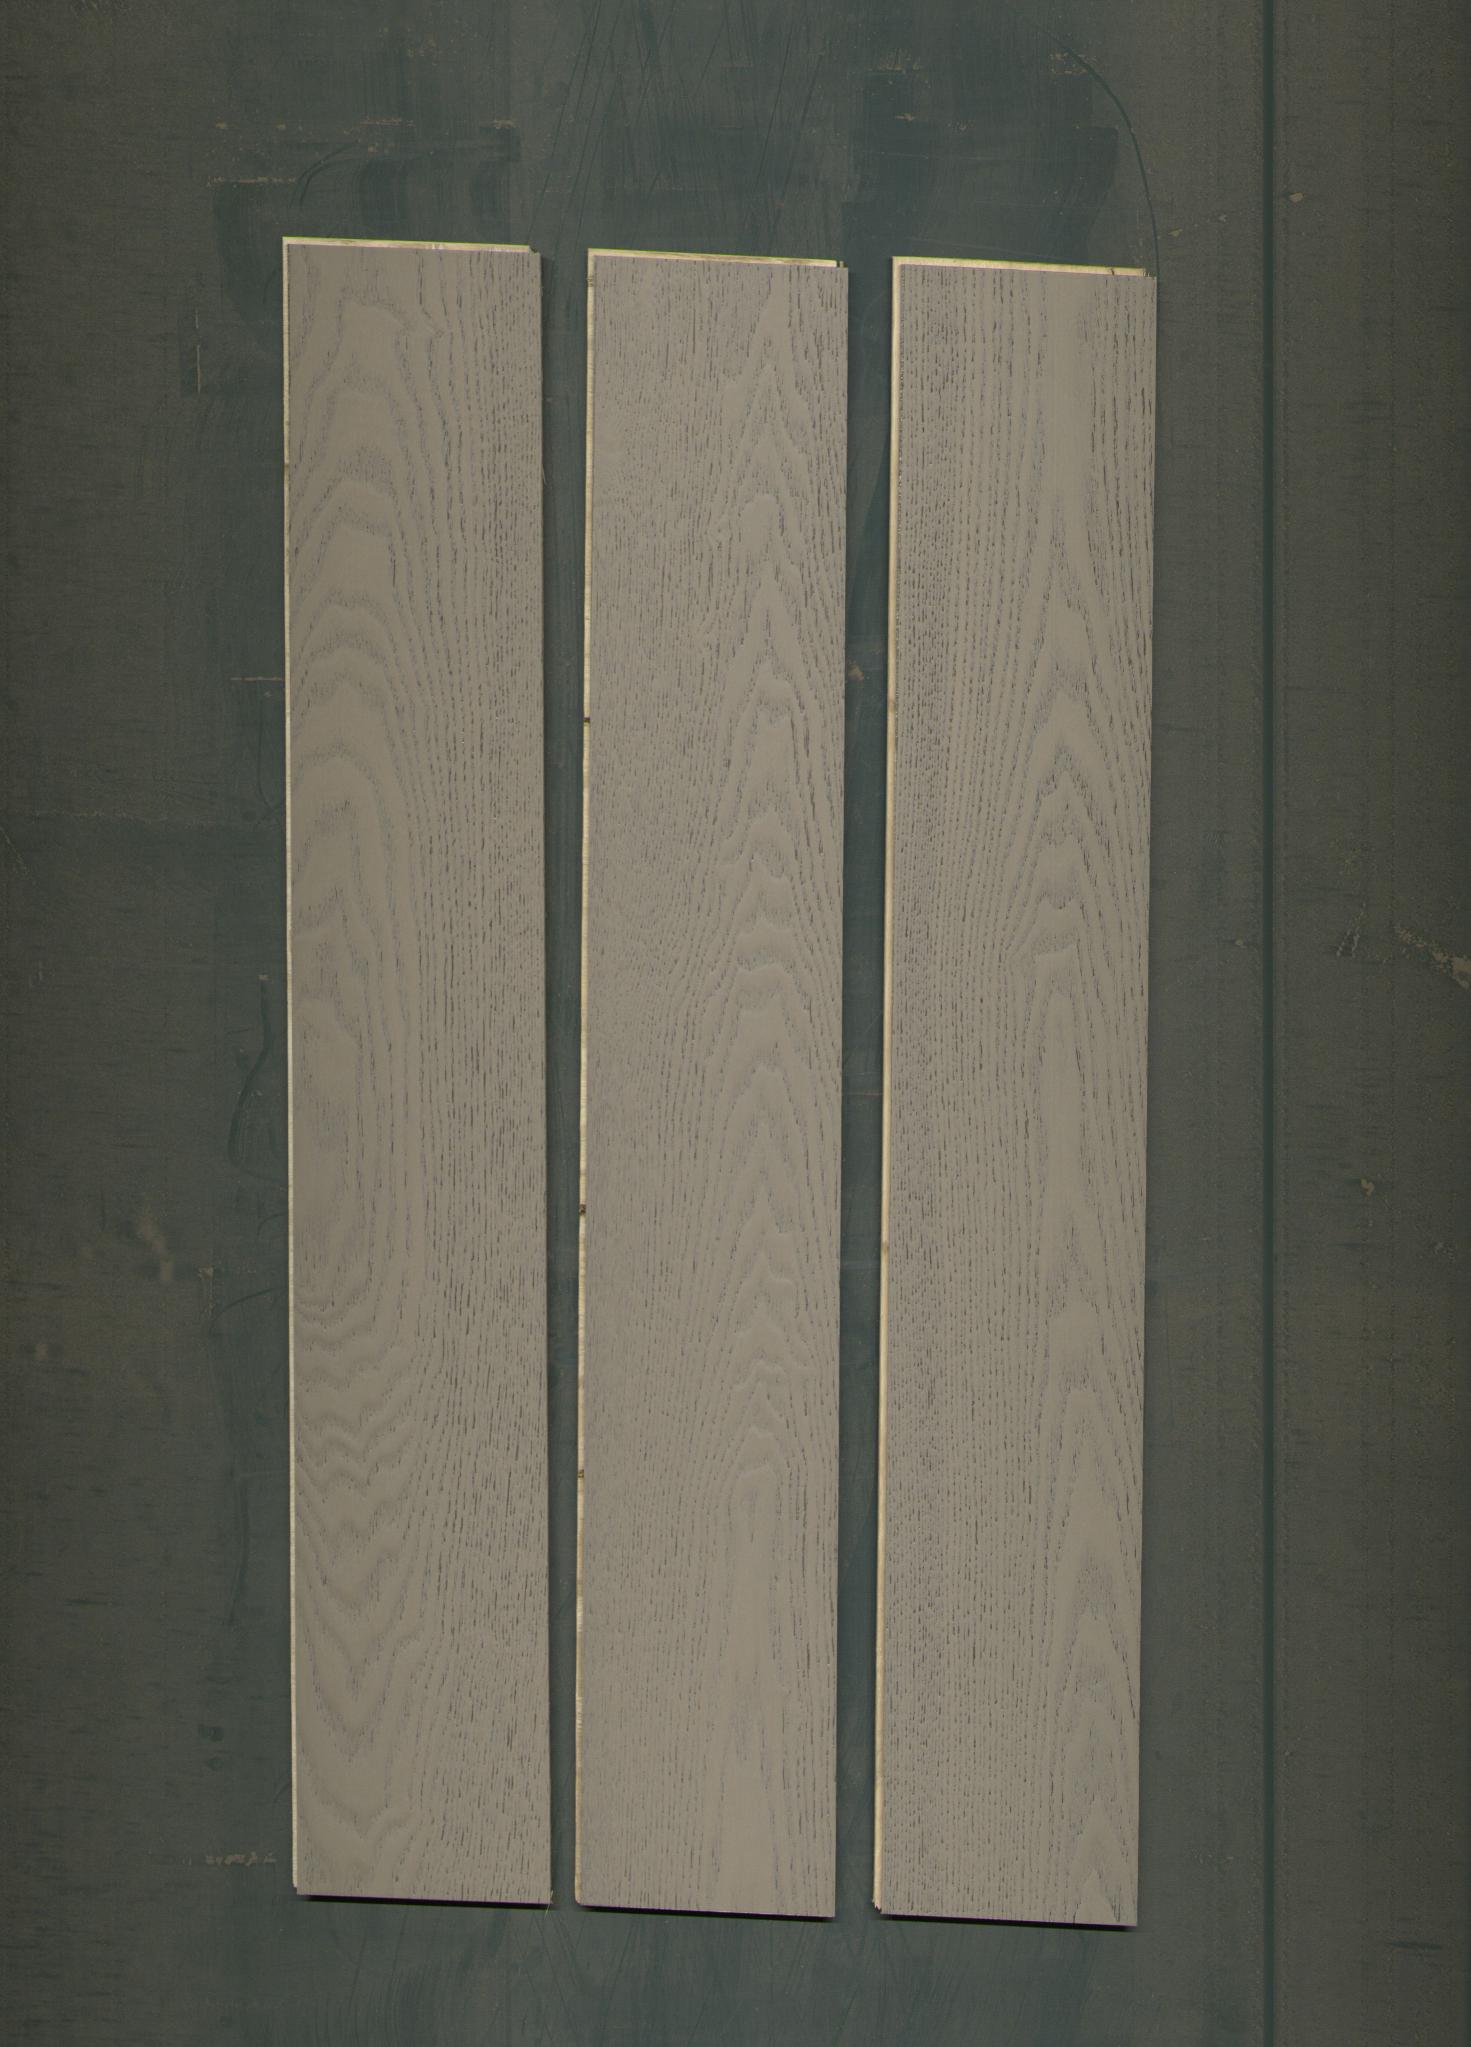
Label: mixers